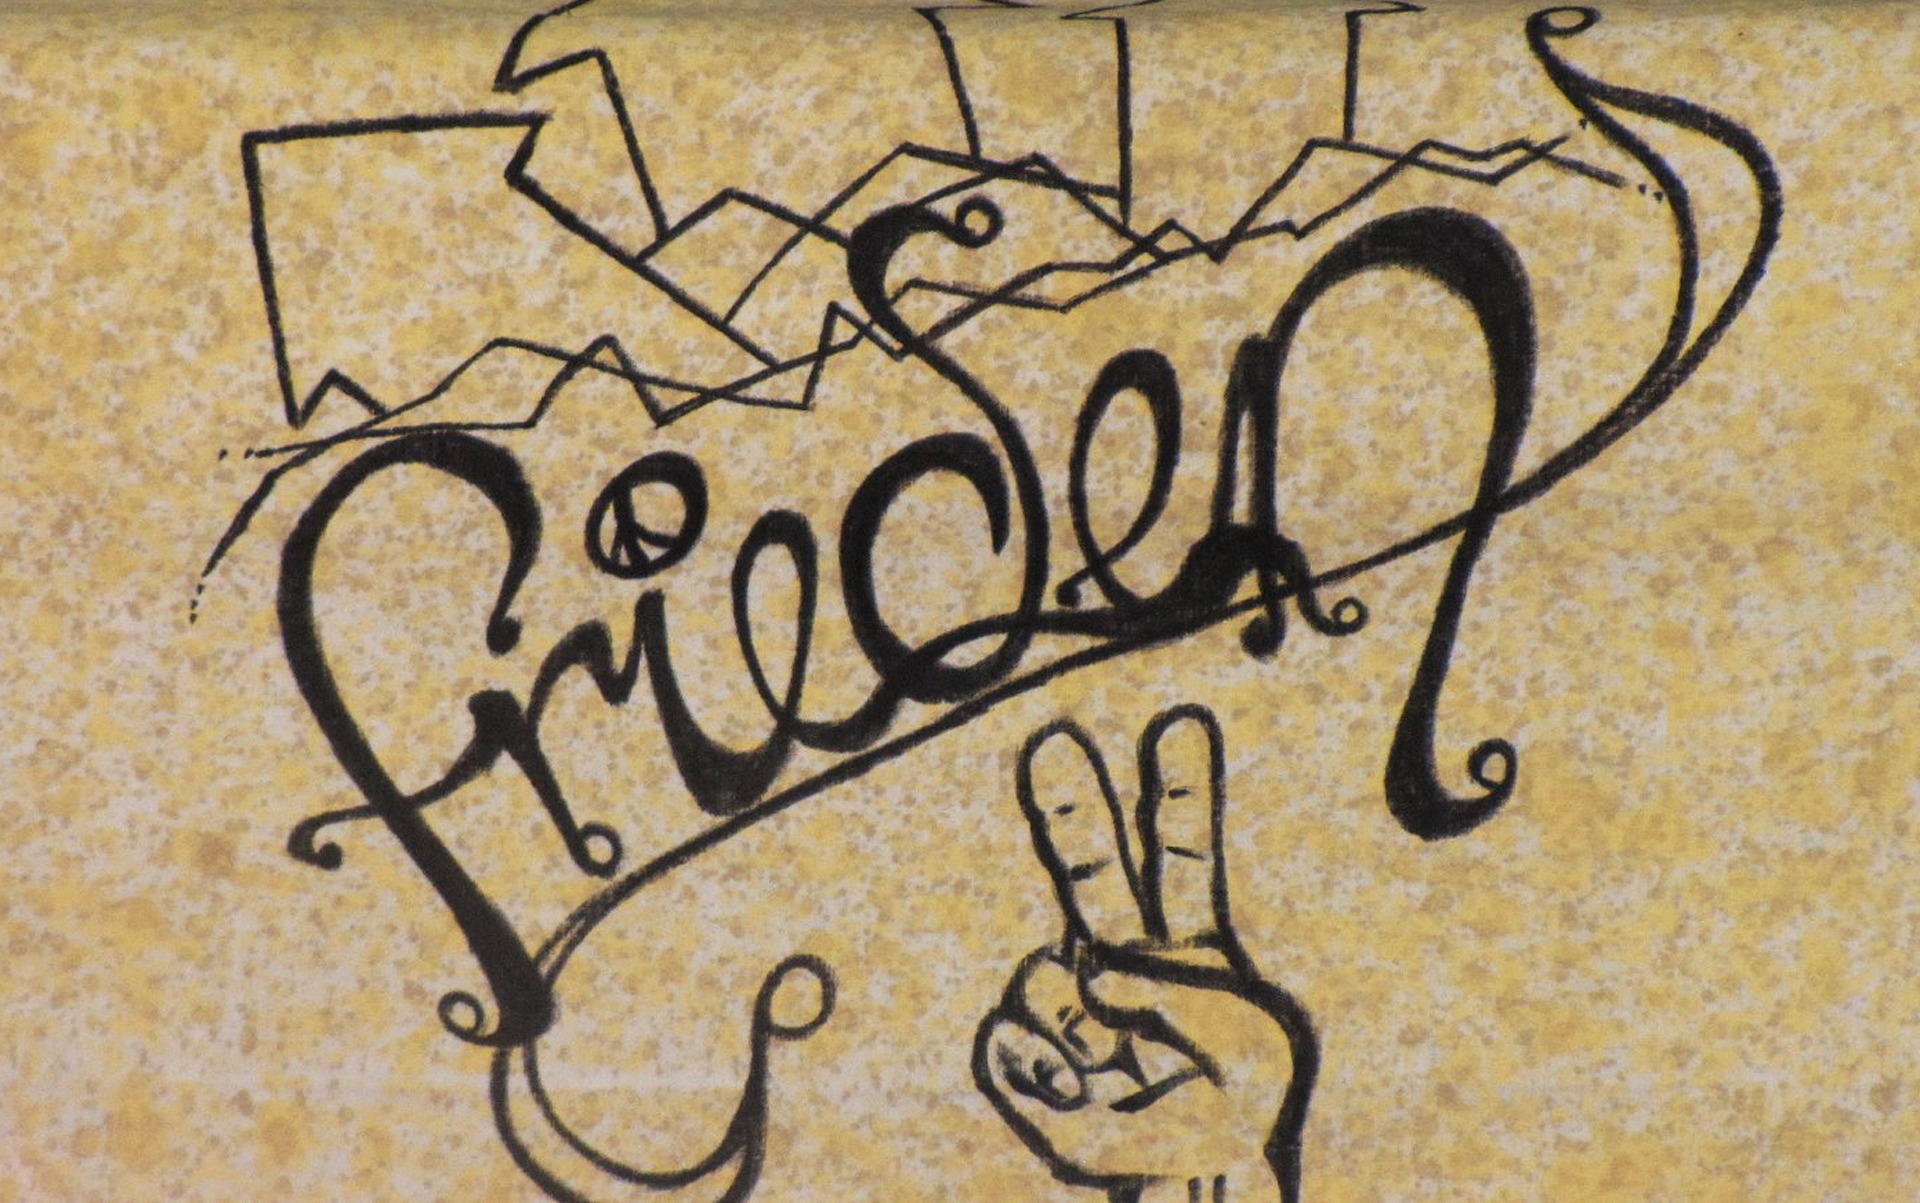
line, graffiti, font, art, sketch, drawing, illustration, text, mural, calligraphy, harmony, stage design, lysistrata